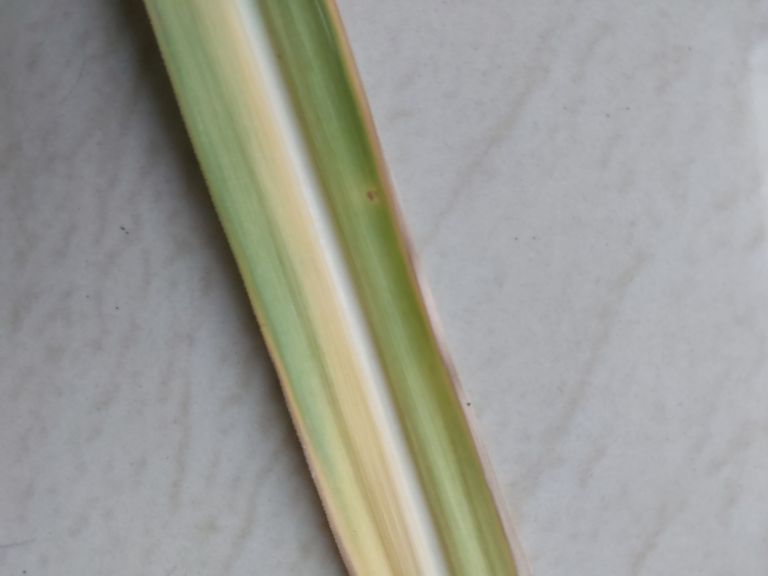
Label: Yellow Leaf